Lelio Torelli

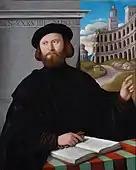
Portrait of Torelli by Domenico Caprioli as governor of Rimini, kept in Bowes Museum

Lelio Torelli (28 October 1489, Fano – 27 March 1576, Florence) was an Italian civil servant and jurist, secretary of Cosimo I de' Medici.